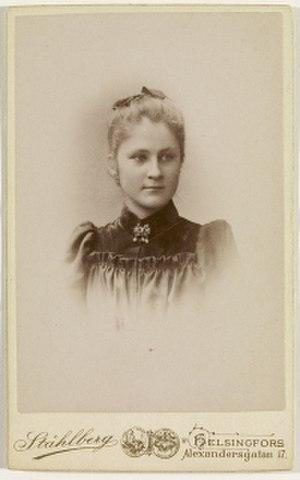
Hilda Flodin est une sculptrice et peintre finlandaise.